ColorBrewer

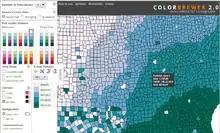
ColorBrewer screenshot

ColorBrewer is an online tool for selecting map color schemes based on palettes created by Cynthia Brewer. It was launched in 2002 by Brewer, Mark Harrower, and The Pennsylvania State University. Suggested color schemes are based on data type (sequential, diverging, or qualitative). It also provides options for varied display environments, such as laptop, photocopy, and LCD projector, and colorblind safe options.